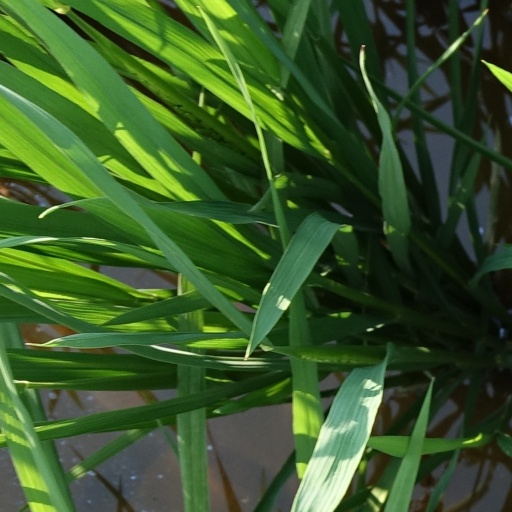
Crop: rice